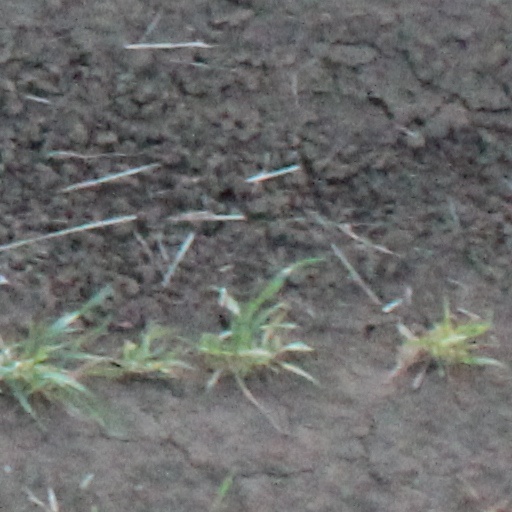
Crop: wheat